Super Bowl LV

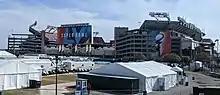
Outside Raymond James Stadium, one week prior to Super Bowl LV

As of the start of the 2020 NFL season, the league had forbidden on-field entertainment, such as halftime shows and national anthem performances at games with fans. These elements, which have historically been cornerstones of the Super Bowl entertainment, would have been produced off-site had restrictions remained in place. In case a COVID-19 outbreak forced the postponements of regular season and playoff games, the league stated that Super Bowl LV could have been delayed as far as February 28.